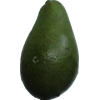
Label: green_avocado